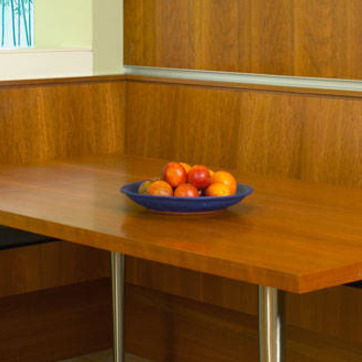
Material: food